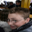
Label: boy